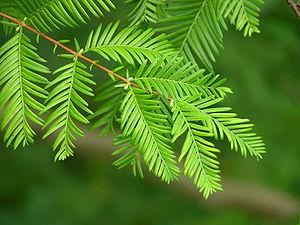
Sequoia est un genre de conifères de la sous-famille des Sequoioideae, dans la famille des Cupressaceae. La seule espèce actuelle est Sequoia sempervirens originaire de la région côtière du nord de la Californie et du sud de l'Oregon. Il comprend les arbres les plus hauts du monde.